Cliff Osmond

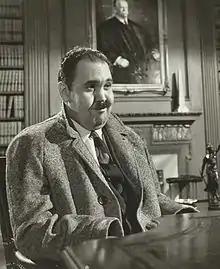
Osmond in "The Fortune Cookie"

Cliff Osmond (born Clifford Osman Ebrahim; February 26, 1937 – December 22, 2012) was an American character actor, screenwriter, and acting teacher.